List of Knights Templar sites

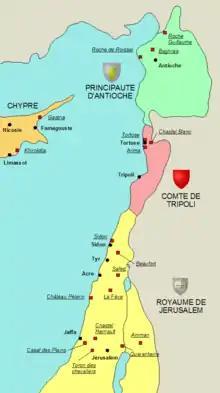
Templar fortresses in the Outremer

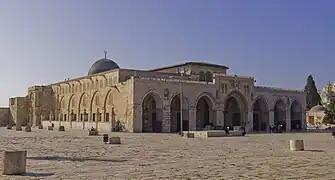
Al-Aqsa Mosque, Jerusalem: original Templar headquarters

In the Kingdom of Jerusalem, now in Israel and Southern Lebanon: